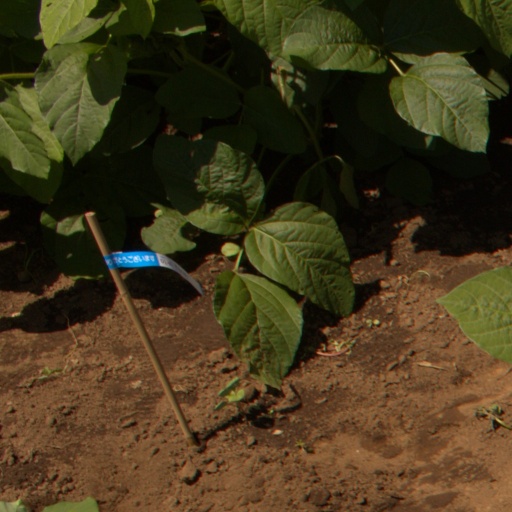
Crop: soybean